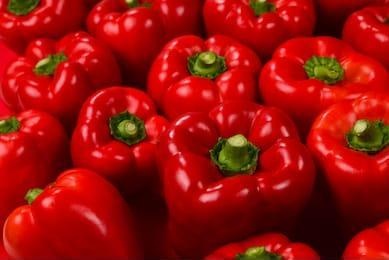
Label: capsicum